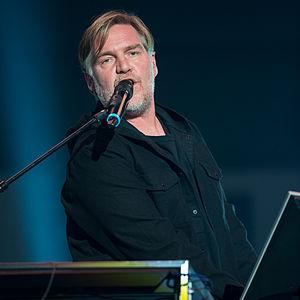
Andreas Rieke, mieux connu sous les pseudonymes de « And.Y » ou « And.Ypsilon », est le producteur du groupe allemand Die Fantastischen Vier.